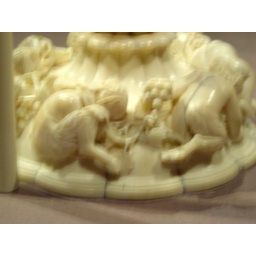
Fauns crawling around the base of the cup